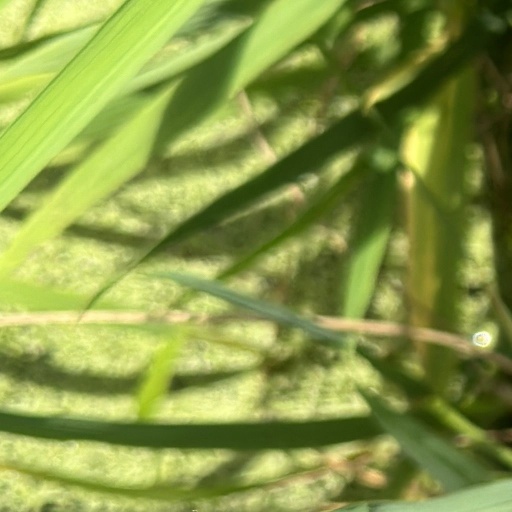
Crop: rice